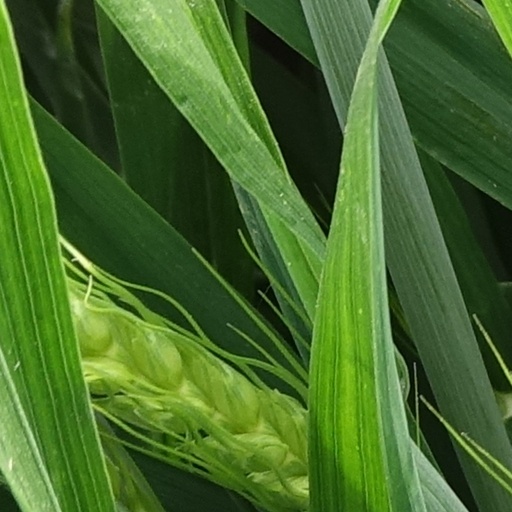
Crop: wheat